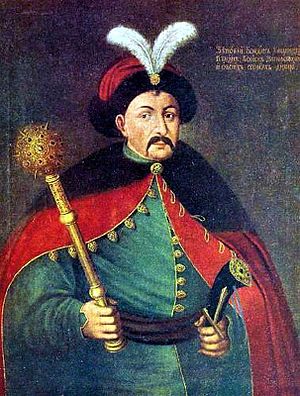
Bogdan Khmelnytskij
Bogdan Khmelnytskij.
Bogdan Zinovij Mikhajlovitsj Khmelnitskij var en kosakleder, som ledede en opstand mod Polen-Litauen i 1648–1654. Han stod bag Perejaslav-traktaten i 1654, som forenede Rusland og Ukraine.